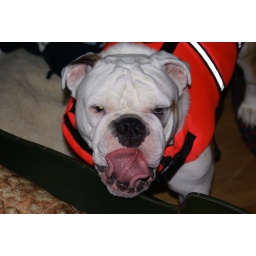
Gunther geared up to go swimming in the lake